Otto Kruger

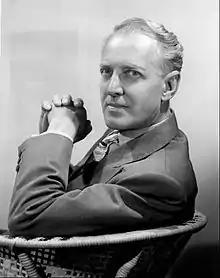
Kruger in 1955

Otto Kruger (September 6, 1885 – September 6, 1974) was an American actor. Originally a Broadway matinée idol, he established a niche as a charming villain in films, such as in Alfred Hitchcock's "Saboteur" (1942) and Douglas Sirk's "Magnificent Obsession" (1954). He appeared in more than 120 film, television and stage roles between 1915 and 1965.